Philipp Gerlach

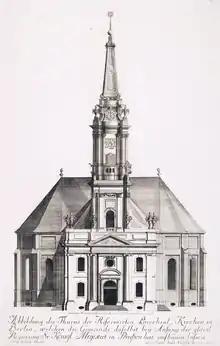
Parochialkirche in Berlin built after Gerlach's design

Johann Philipp Gerlach (24 July 1679 – 17 September 1748) was a Prussian court architect, who built churches and public buildings in and around Berlin and Potsdam.